Leonie Saint

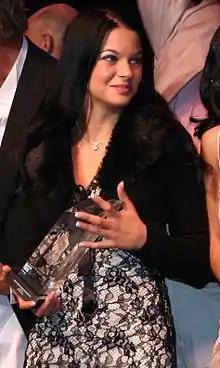
Saint wins the 2006 Best Newcomer Germany eLine Award.

Leonie Saint (born 23 April 1986), also known with the stage names Leonie Luder or simply Leonie is a German actress, TV presenter and former pornographic actress.